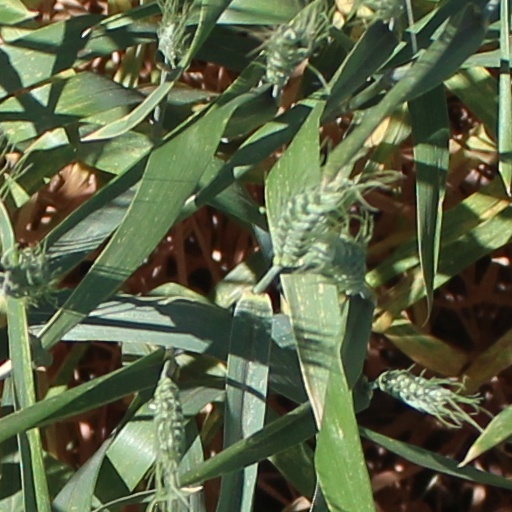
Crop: wheat